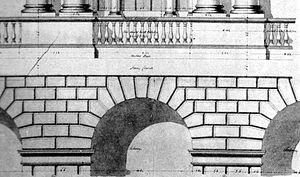
William Henry Playfair fut un des plus célèbres architectes écossais du XIXᵉ siècle.